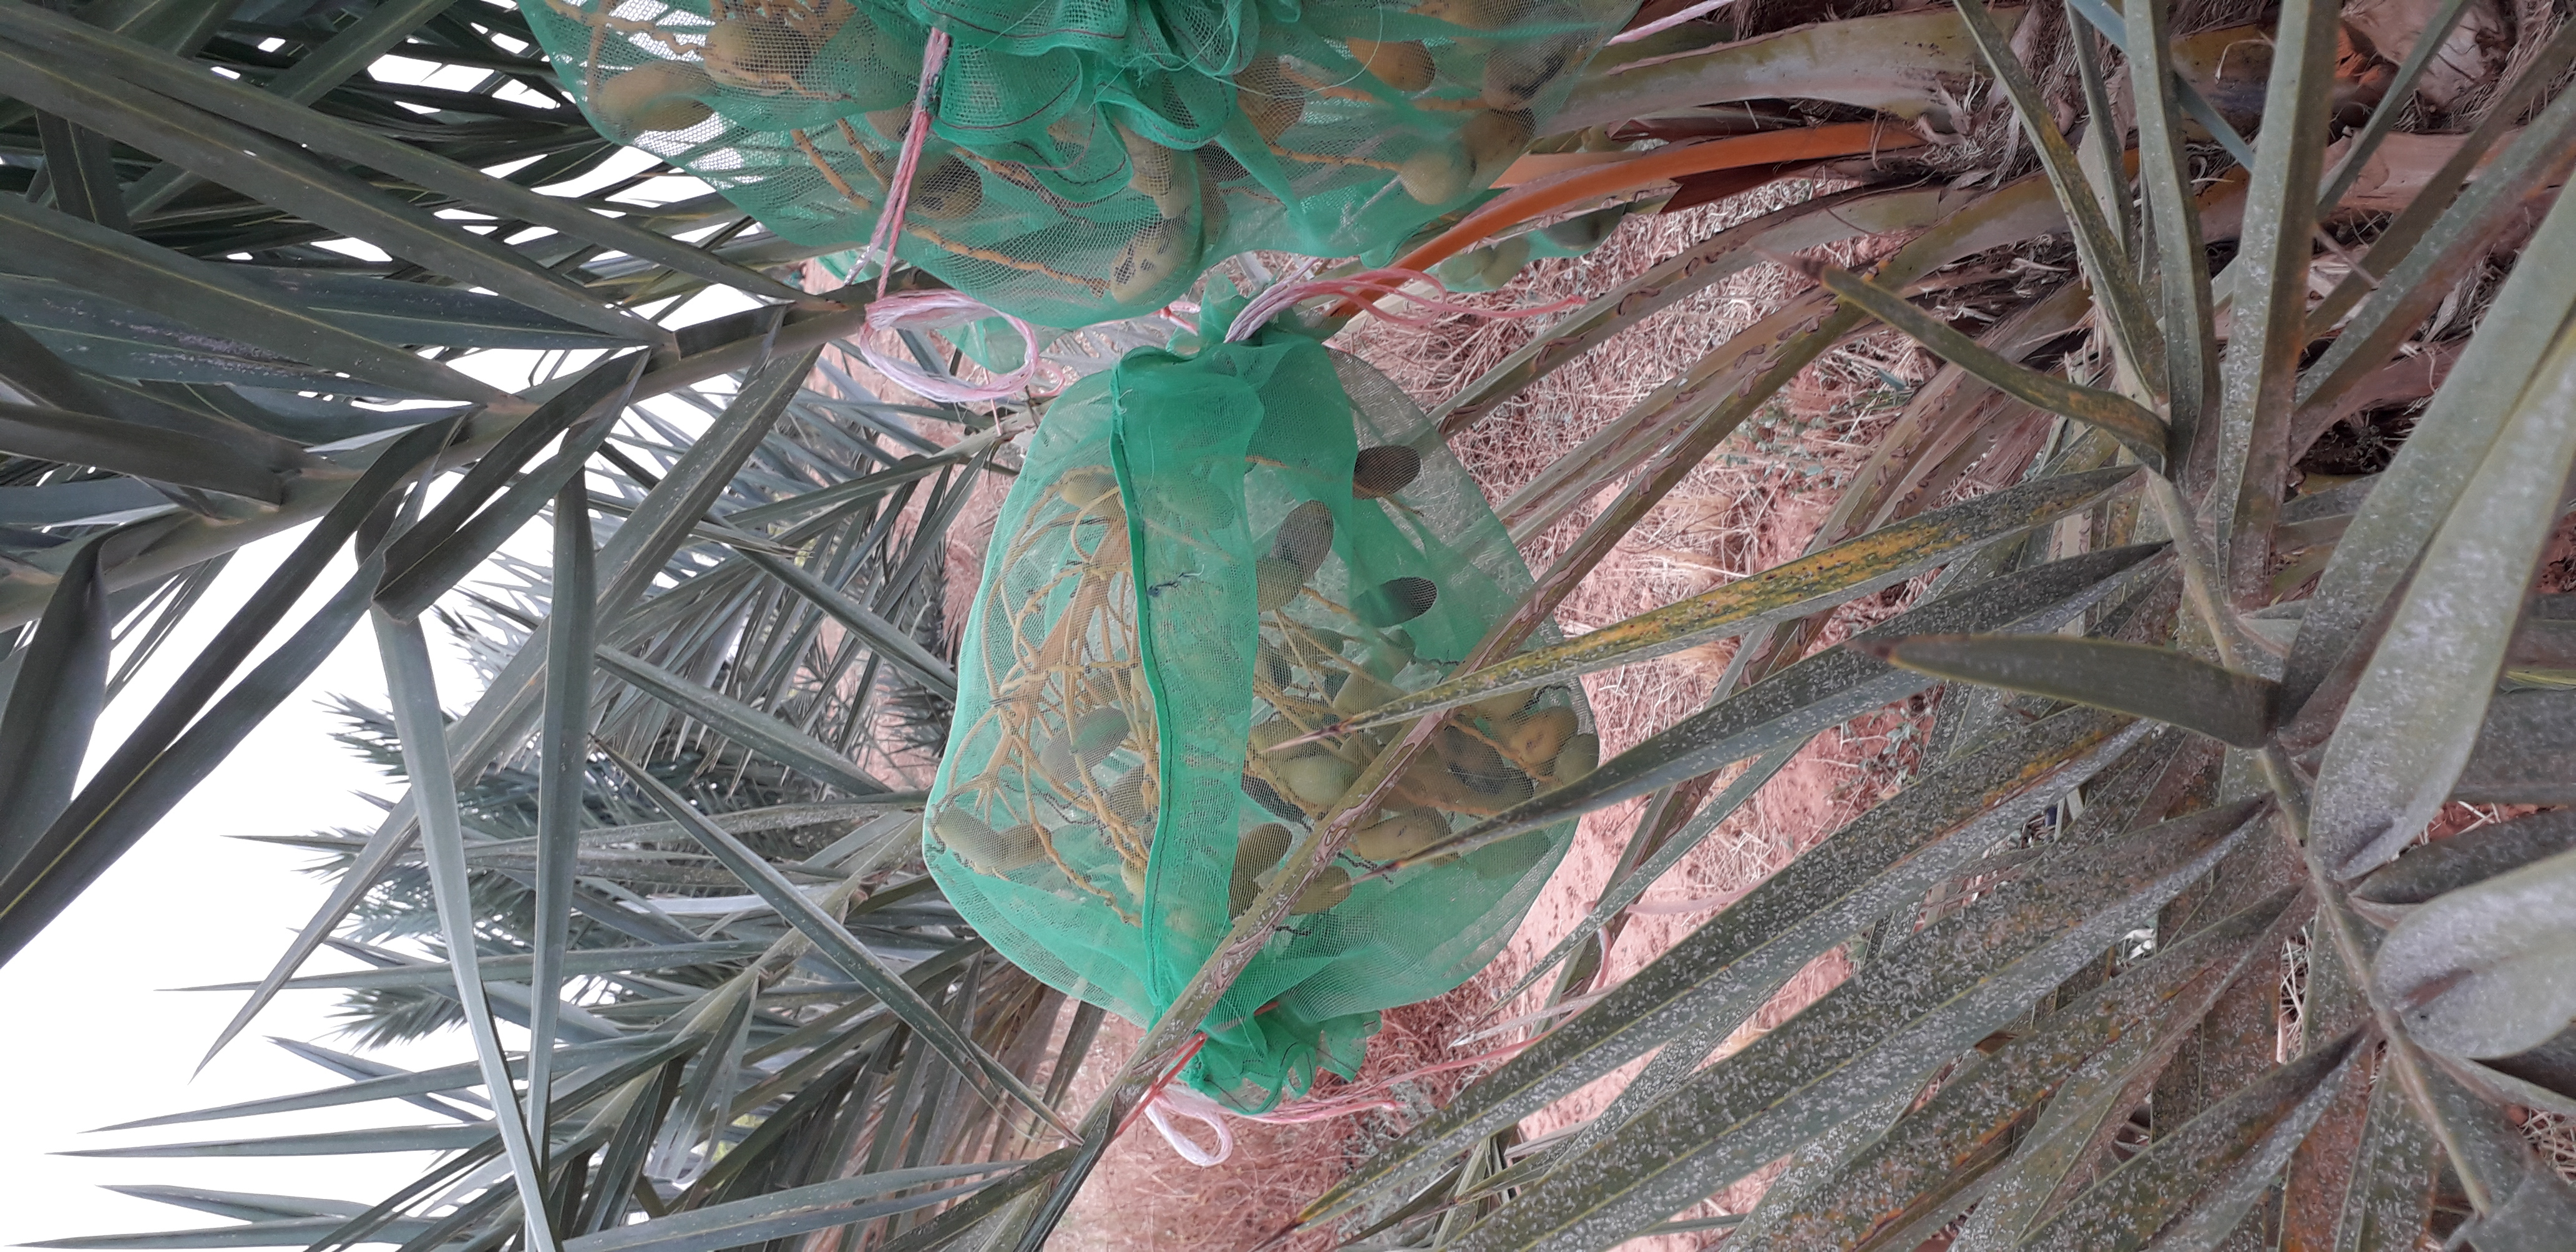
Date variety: Boumajhoul